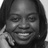
Emotion: happy